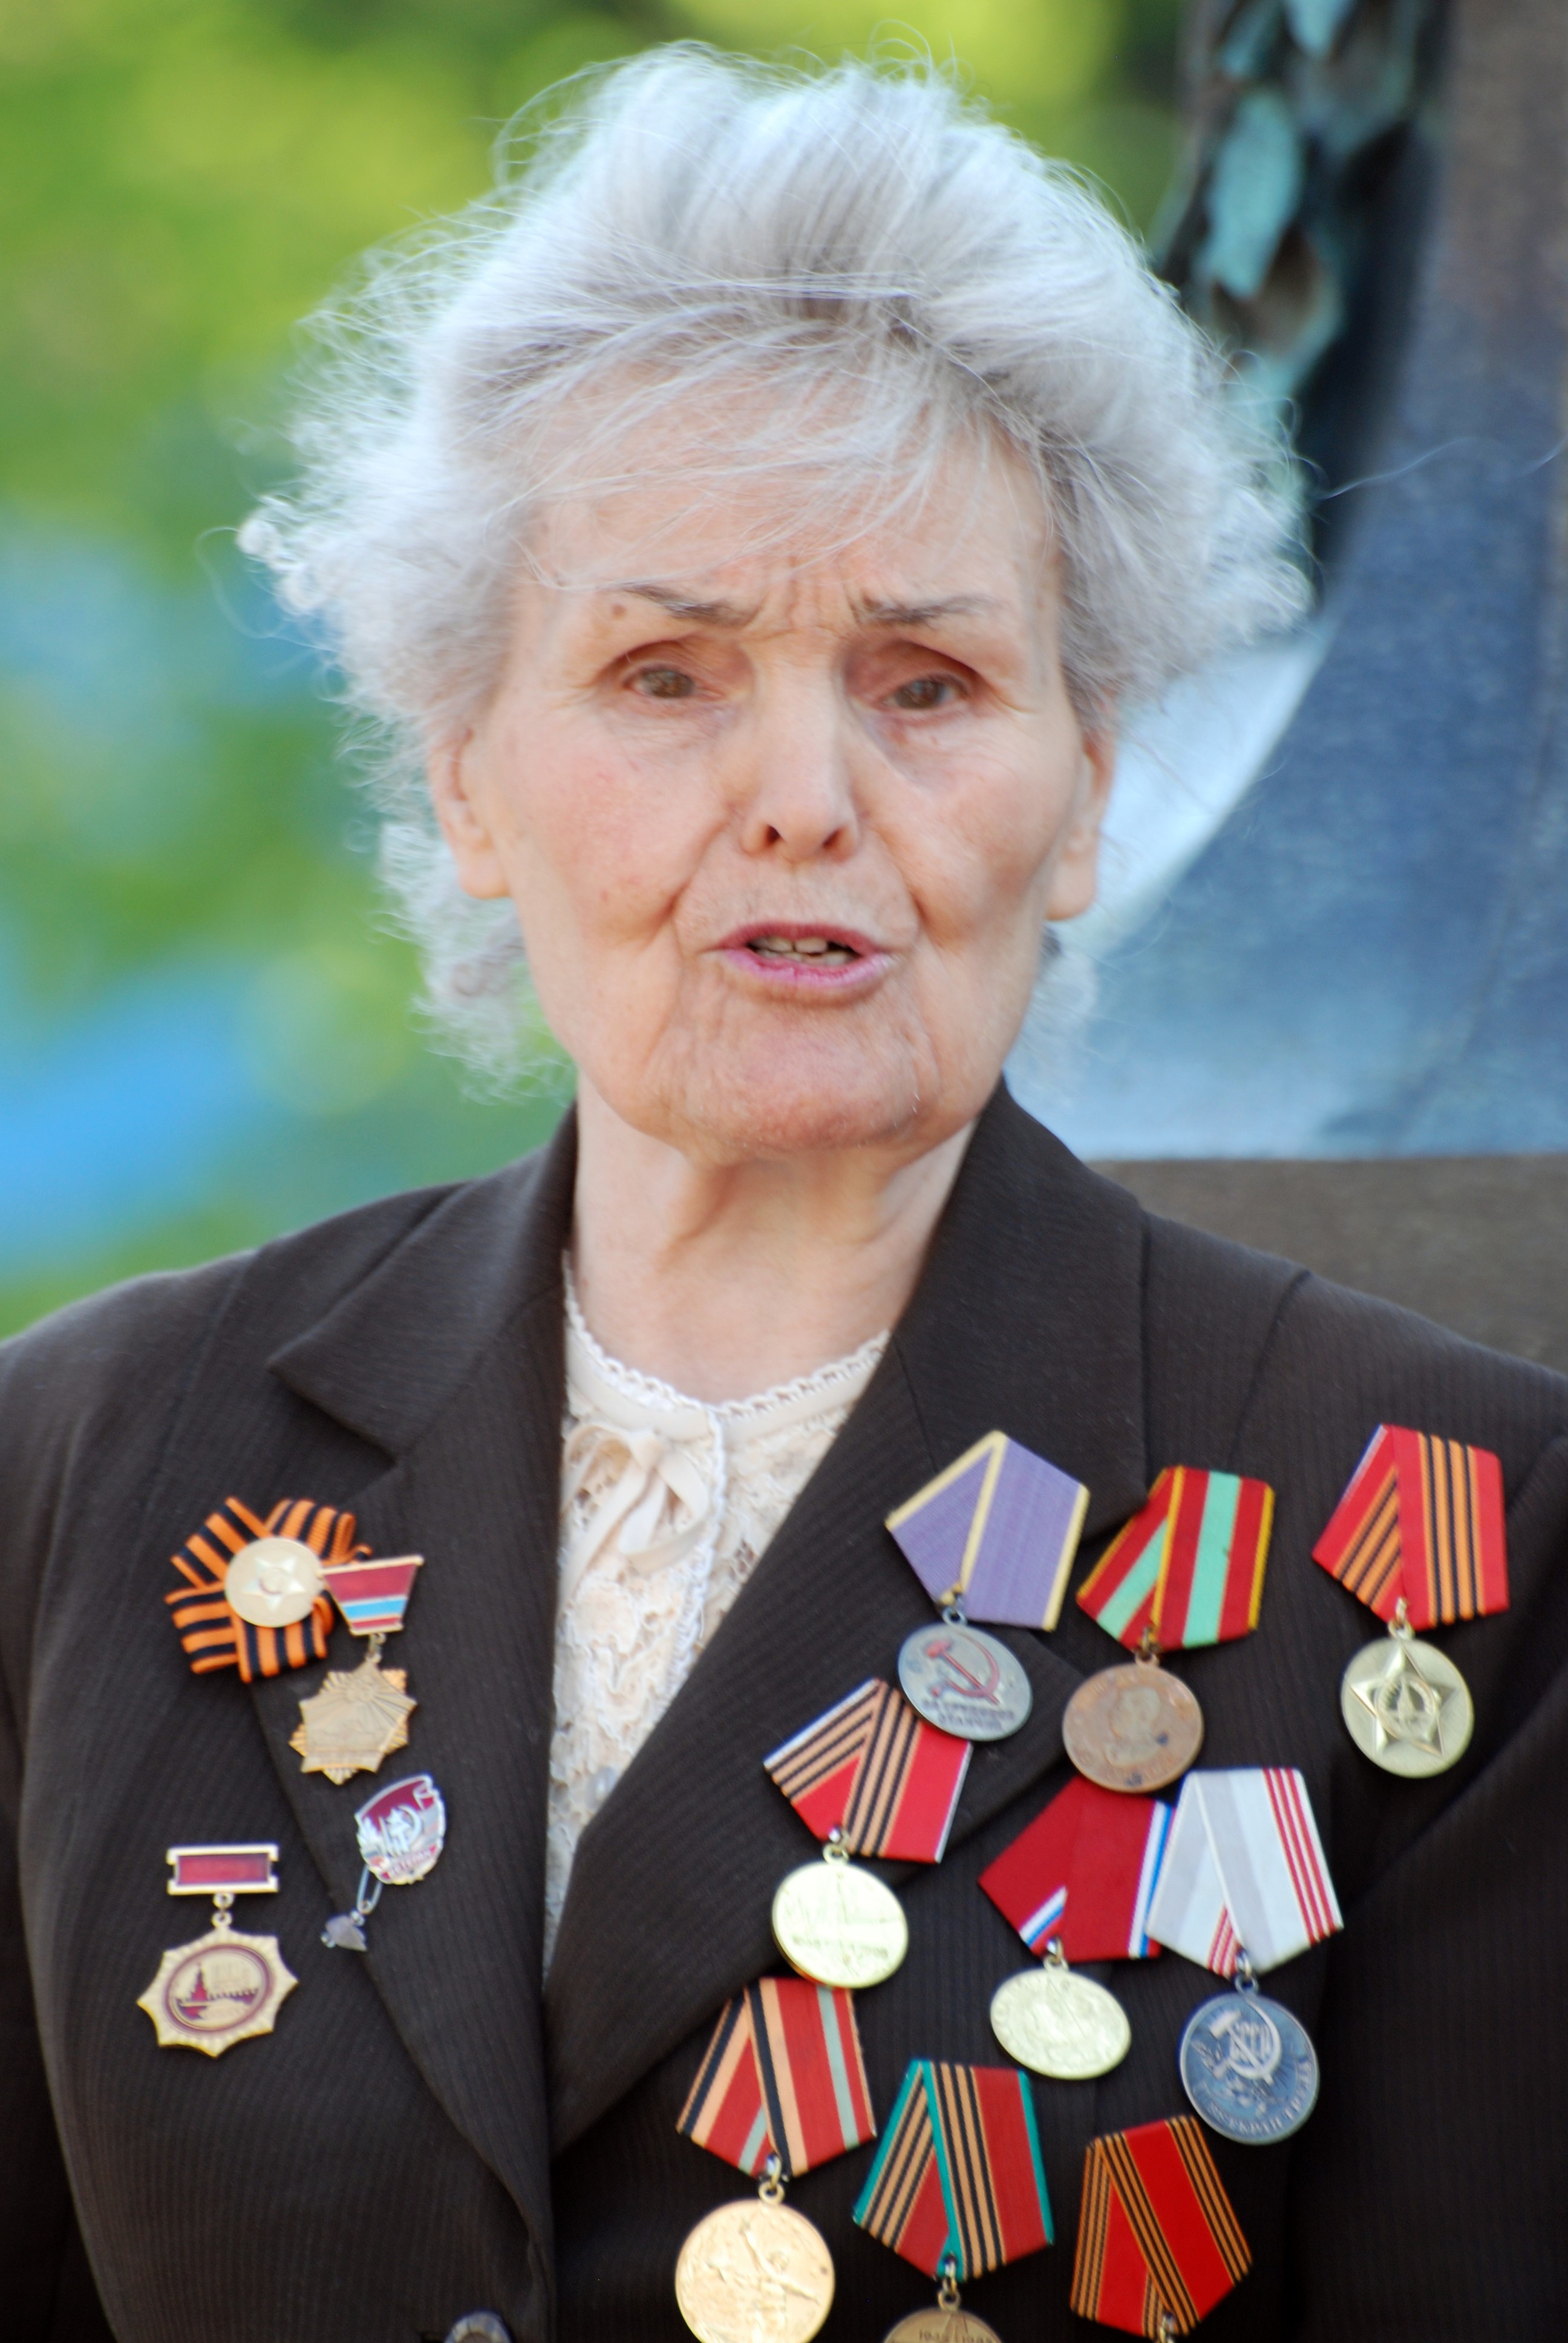
man, person, people, nikon, cool image, moscow, russia, d80, moskau, nikond80, moscou, victoryday